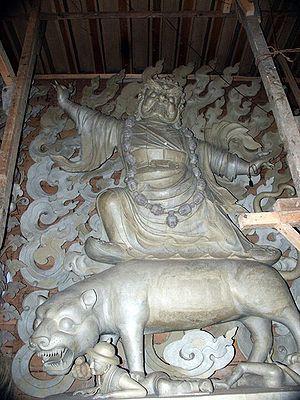
Padmasambhava est un maître bouddhiste du VIIIᵉ siècle né probablement durant le premier quart de ce siècle, dans la vallée de Swat au Pakistan aussi appelé Guru Rinpoché. Bien qu'il ait existé historiquement, on ne sait rien de lui à part qu'il participa à la construction, à la demande du roi Trisong Detsen, du premier monastère bouddhiste à Samye alors dans l'Empire du Tibet, qu'il quittera en raison d'intrigues de cour.
Chögyam Trungpa Rinpoché, est un maître du bouddhisme tibétain connu pour avoir fondé Vajradhatu et la Naropa University en Occident dans les années 1970, ainsi qu'une voie laïque de méditation dans la lignée Shambhala. Il est aussi réputé pour avoir été un maître spirituel aux méthodes iconoclastes.